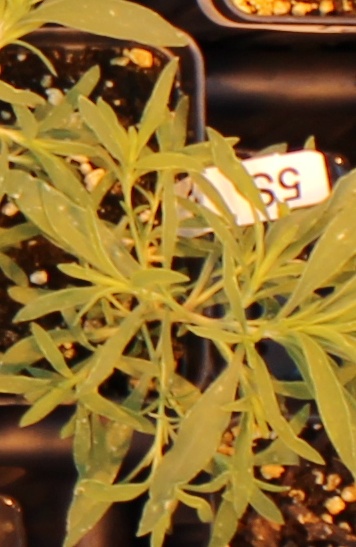
Label: Kochia